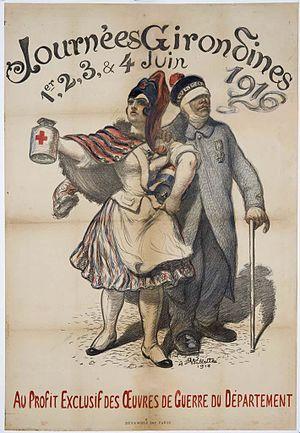
Journées girondines 1er, 2, 3 et 4 juin 1916
Le Centre national Jean-Moulin, est un musée bordelais et un centre de documentation consacrés à l'histoire de la Seconde Guerre mondiale et en particulier à celle de la Résistance française, de la déportation et des Forces françaises libres. Il a été créé en 1967 à l'initiative de Jacques Chaban-Delmas. Il est rattaché depuis avril 2006 au musée d'Aquitaine et édite des ouvrages de référence sur la période de la Seconde Guerre mondiale.